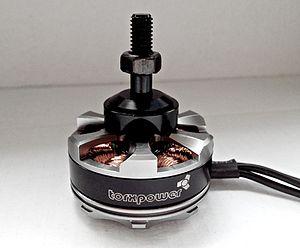
Un moteur sans balais
Un « Quadrirotor FPV » ou « Drone de course quadrirotor à pilotage en immersion » fait partie de la famille des drones de loisirs radiocommandés.